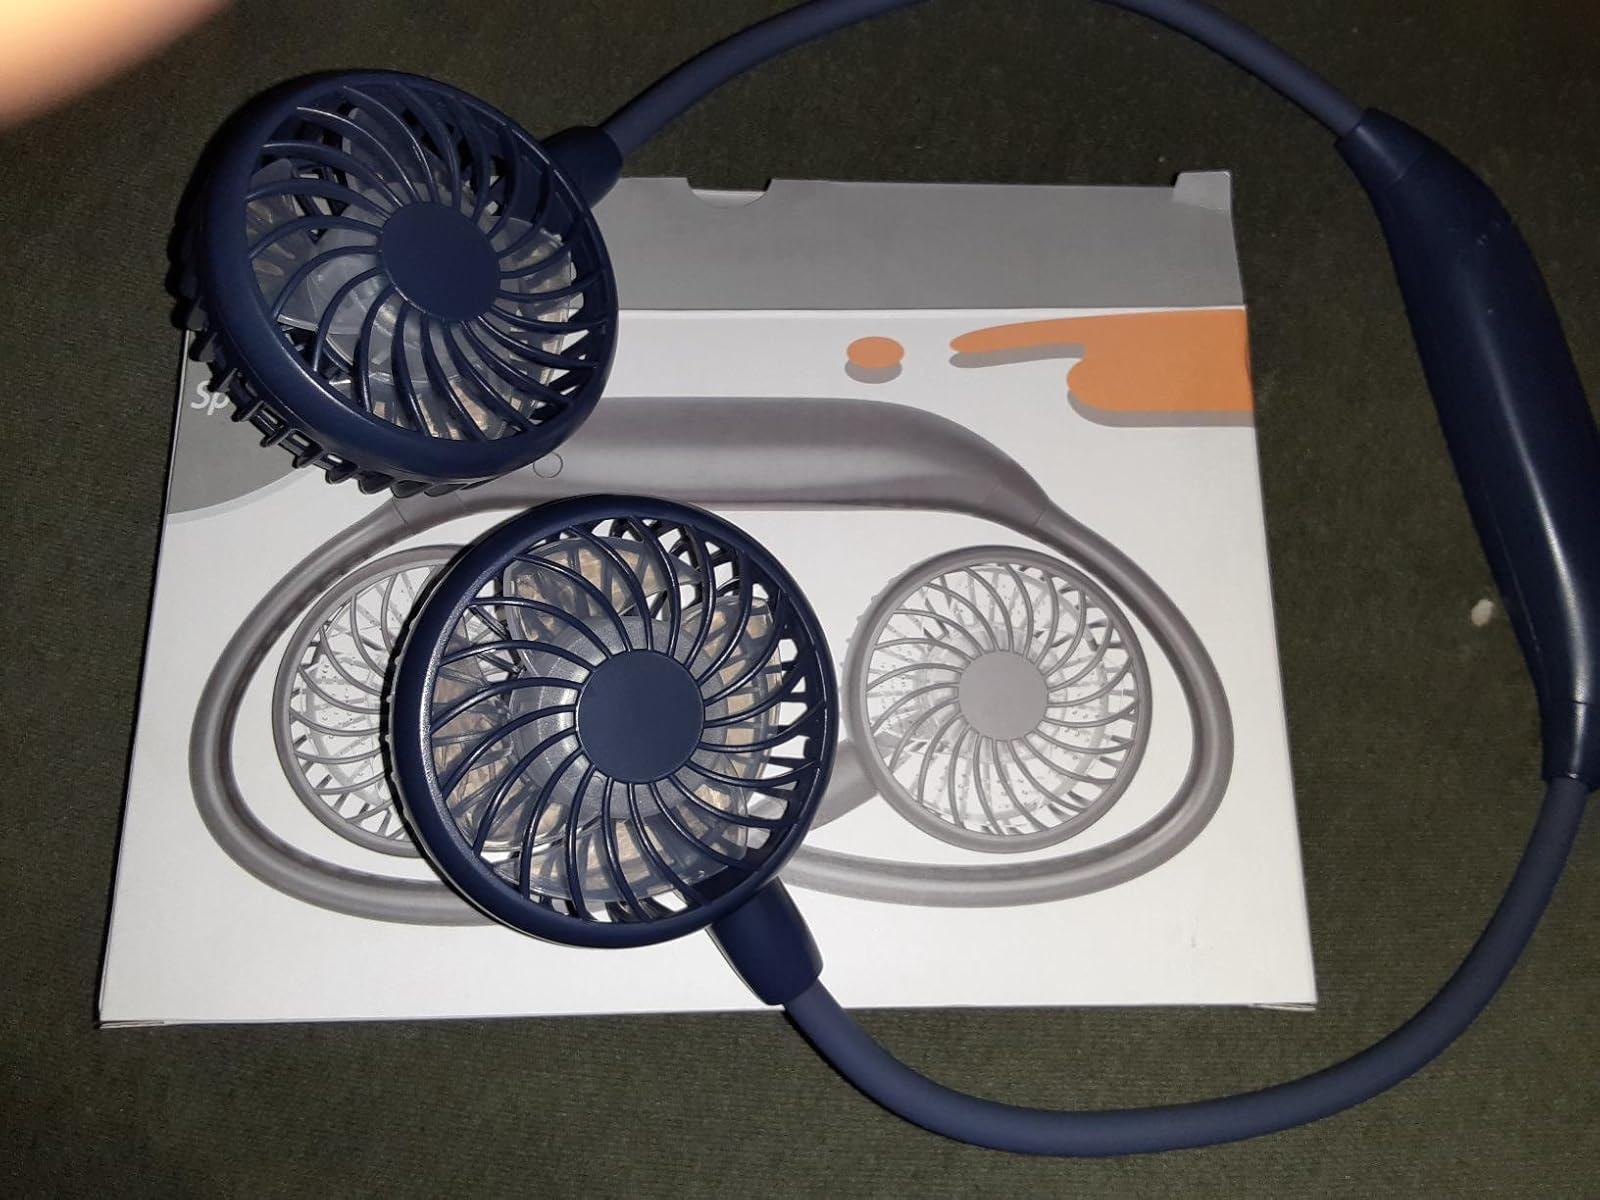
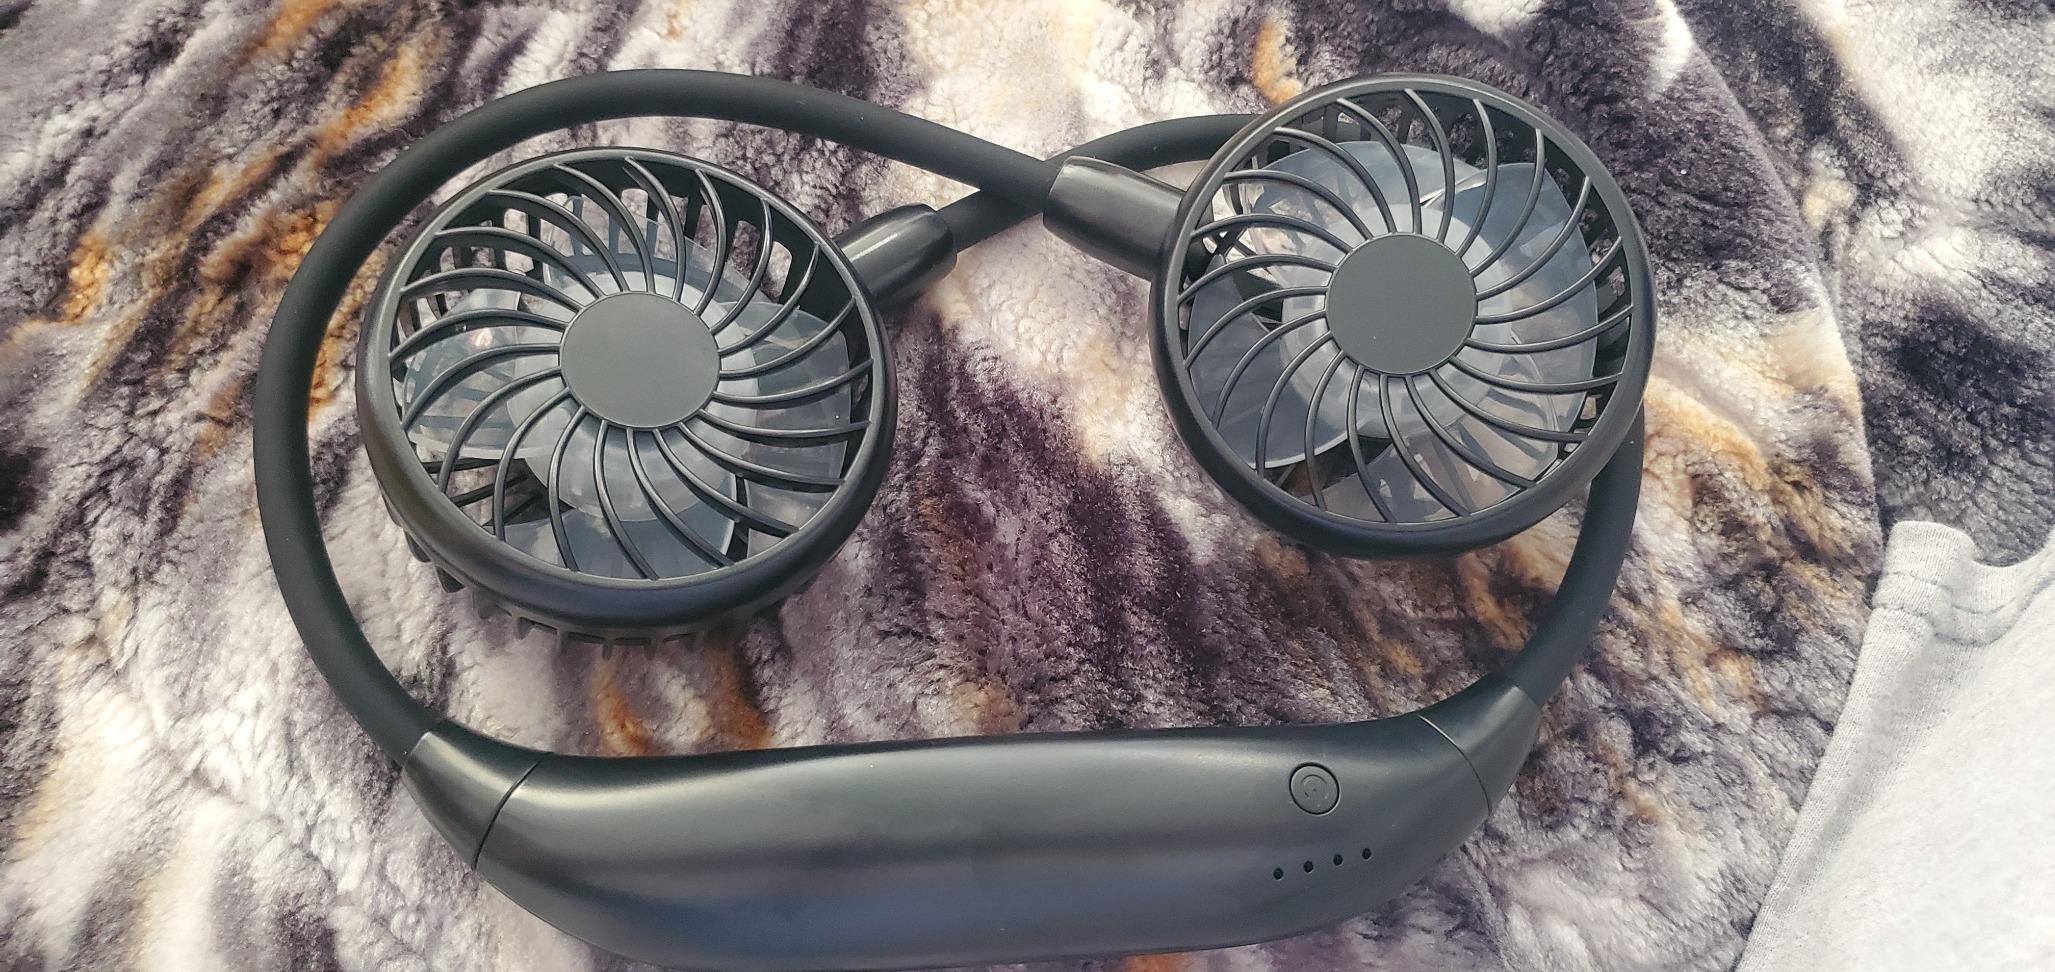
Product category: fan
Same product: no